Jean-Baptiste de La Salle

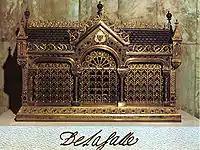
Relics of John Baptist de La Salle in the Casa Generaliza in Rome, Italy

Pope Leo XIII canonized La Salle on 24 May 1900 and Pope Pius X inserted his feast in the General Roman Calendar in 1904 for celebration on 15 May. Because of his life and inspirational writings, Pope Pius XII proclaimed him Patron Saint of All Teachers of Youth on 15 May 1950. In the 1969 revision of the Church calendar, Pope Paul VI moved his feast day to 7 April, the day of his death or "birth to heaven", his "dies natalis".